Bundamba, Queensland

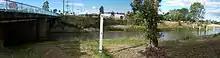
Bundamba Creek

The Bremer River forms the western part of the suburb's northern boundary. The Warrego Highway enters the suburb at its north-eastern corner (Riverview) and then forms the eastern part of the suburb's northern boundary before crossing the river to the north (Karalee).